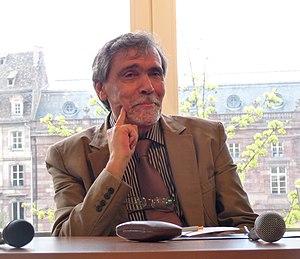
L'universitaire et écrivain marocain Abdelfattah Kilito lors d'une Conversation dans une librairie de Strasbourg en avril 2010
Abdelfattah Kilito, né le 10 avril 1945 à Rabat, est un universitaire et un écrivain marocain.